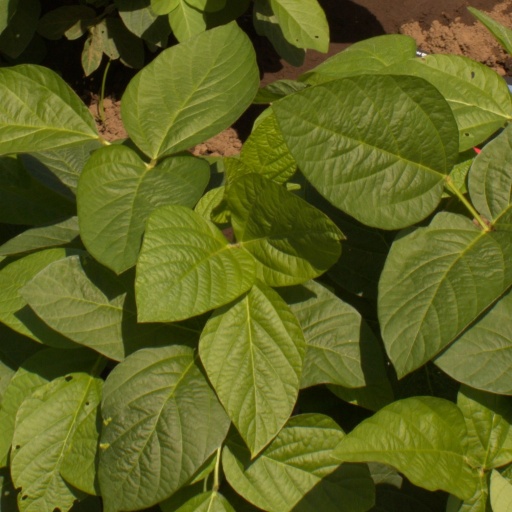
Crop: soybean